MIRA (building)

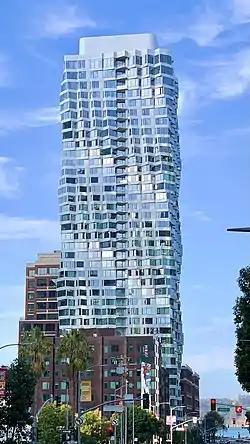
In March 2021

MIRA (originally called Folsom Bay Tower) is a 39-story, residential skyscraper at 280 Spear Street in San Francisco, California.